Aviation in Norway

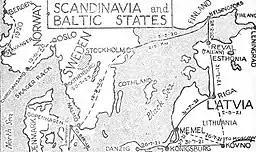
Commercial air routes in Scandinavia, and Norway, in 1925

Norwegian aviator Tryggve Gran (1889–1980) became a skilled pilot at Louis Blériot's aviation school in Paris, and on 30 July 1914, became the first pilot in history to cross the North Sea. He took off from Cruden Bay, Scotland, and landed about 4½ hours later at Jæren, Norway, flying a Blériot XI-2 monoplane.